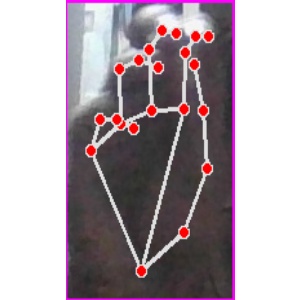
अक्षर: ङ